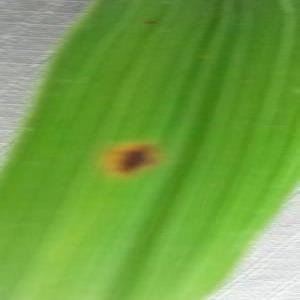
Disease: Brownspot